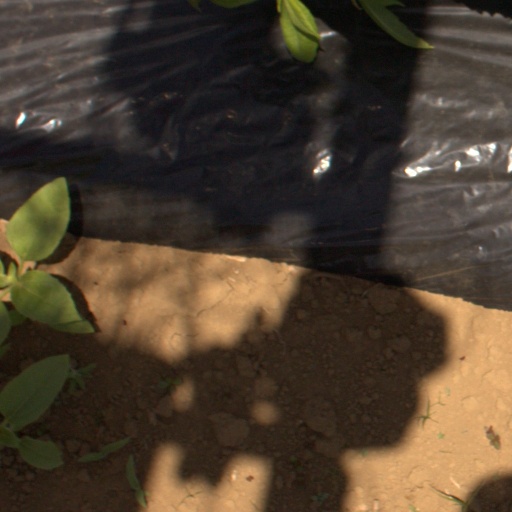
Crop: Jerusalem artichoke